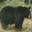
Label: bear